Ayrton Senna

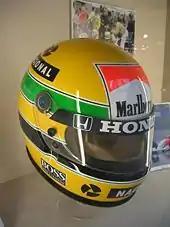
Senna's helmet bearing the colours of the Brazilian national flag

Senna did not participate in many other forms of motorsport once he reached Formula One. He took part in the 1984 Nürburgring Race of Champions, an exhibition race where all drivers competed in identical examples of the then-new Mercedes 190E 2.3–16 with minor race modifications. The race was held on the then newly-opened Nürburgring Grand Prix track, before the European Grand Prix. Notably, this race involved several past and present Formula One drivers, including Stirling Moss and past World Champions Jack Brabham, Denny Hulme, and Alan Jones, driving identical touring cars. Alain Prost started from pole position. Senna, who was a last-minute inclusion in the Mercedes race taking over from Emerson Fittipaldi, took the lead in the first corner of the first lap, winning the race ahead of Niki Lauda and Carlos Reutemann. After the race, Senna was quoted as saying: "Now I know I can do it."